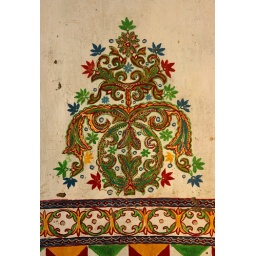
Paintings on the inner wall of a Muthwa tribal house in Dhorbo village.